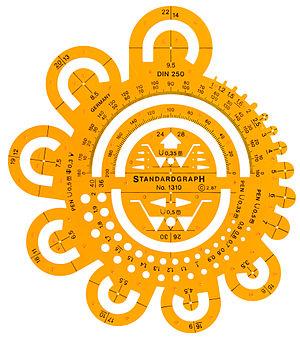
Un trace-formes ou gabarit ou pochoir est un type de plaque large souvent à forme particulière qui contient une série de trous pré-dimensionnés à une certaine échelle, facilitant ainsi le dessin de lettres, de symboles, de signes, de silhouettes et autres éléments graphiques.